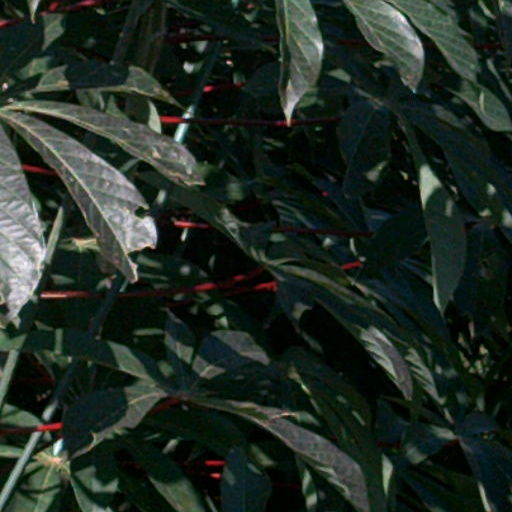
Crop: cassava